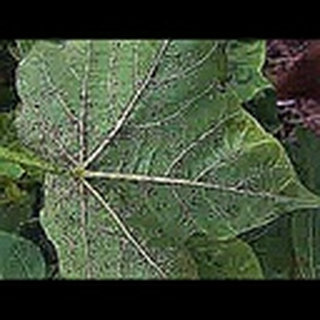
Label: cotton_aphids